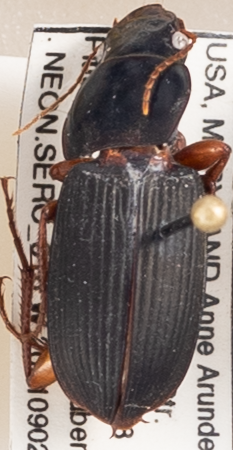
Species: Harpalus pensylvanicus
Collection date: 2021-09-02
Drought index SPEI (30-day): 1.69
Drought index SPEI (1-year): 1.69
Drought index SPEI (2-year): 1.69